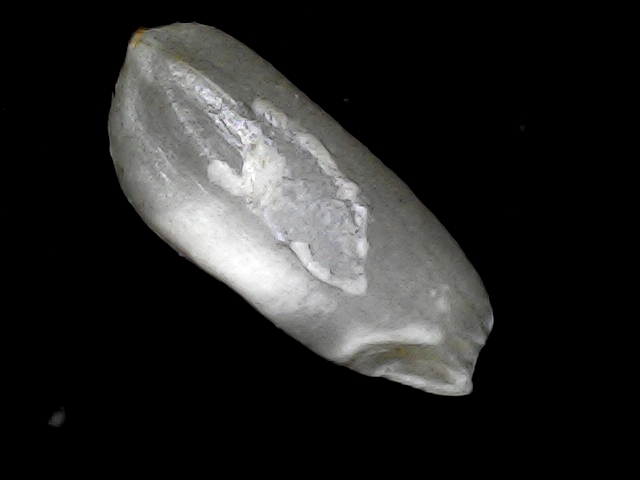
Rice variety: BD33